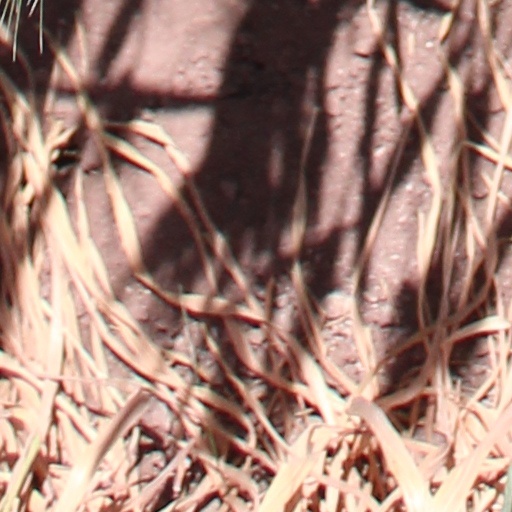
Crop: wheat